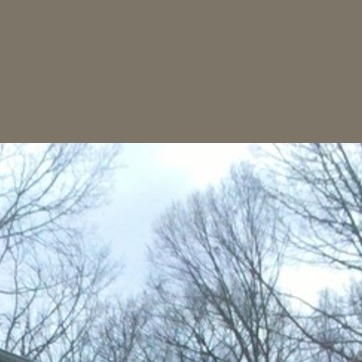
Material: sky